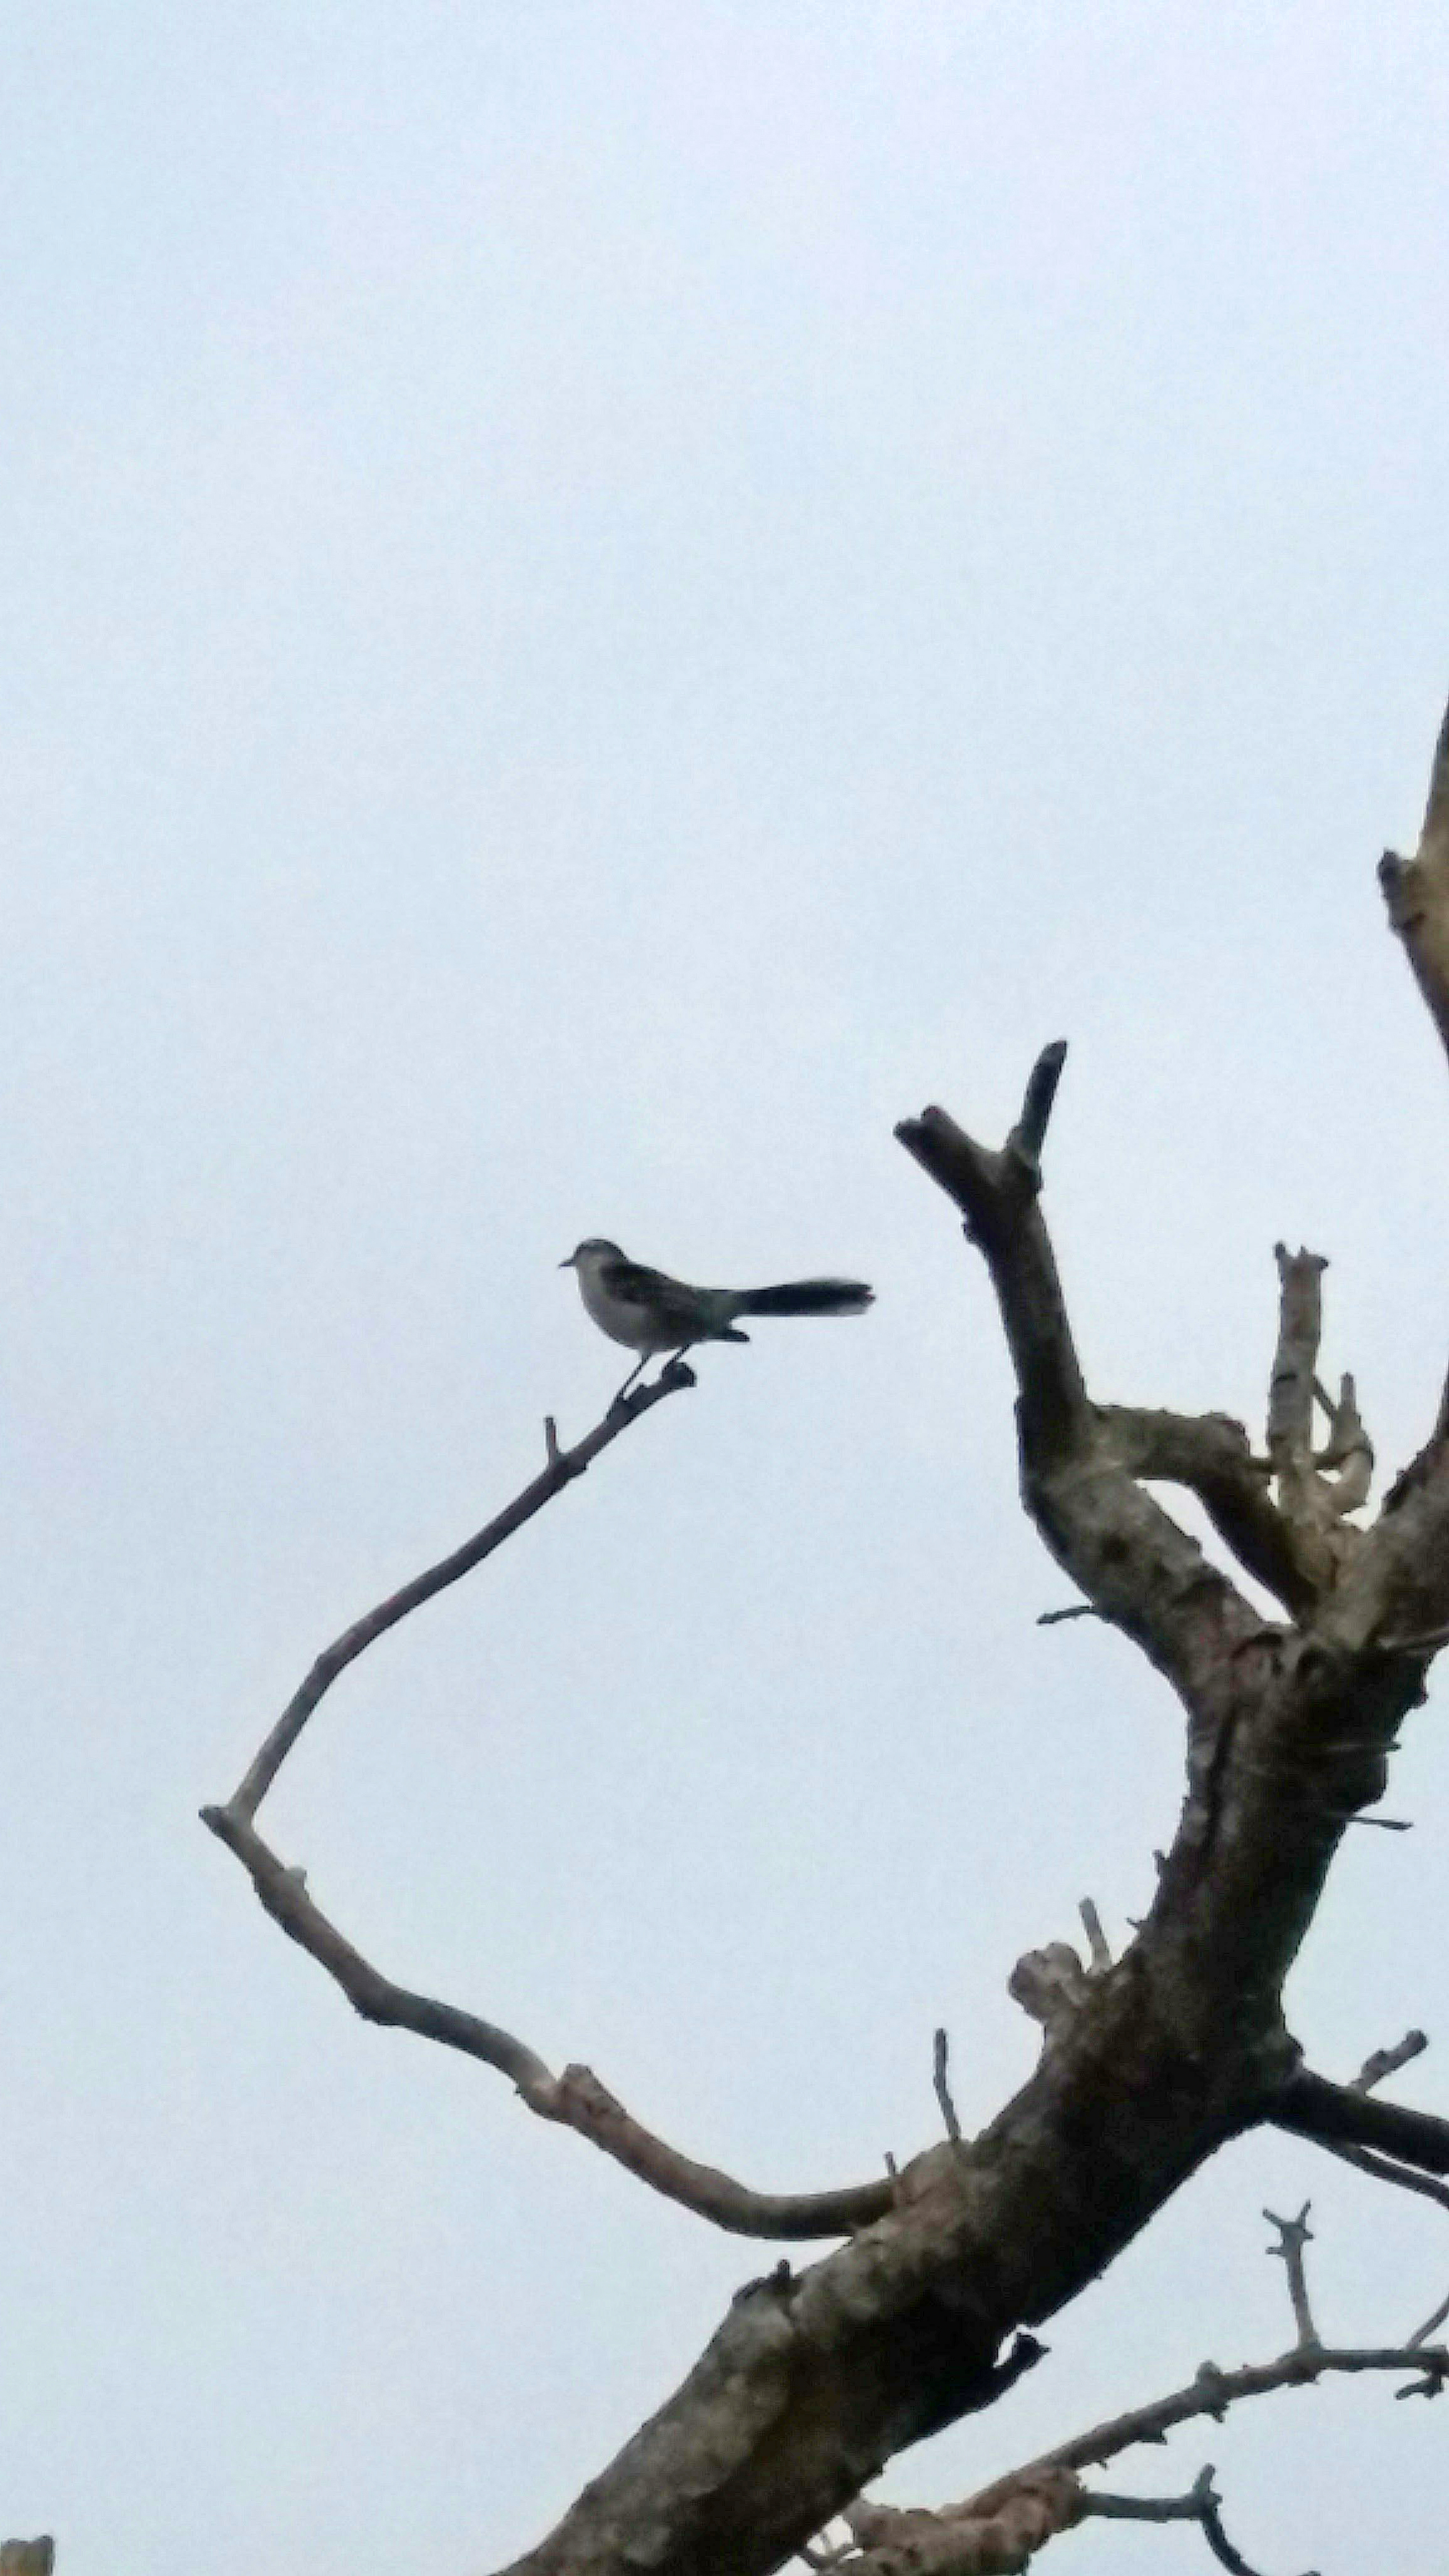
natural, bird, beak, branch, twig, coraciiformes, wing